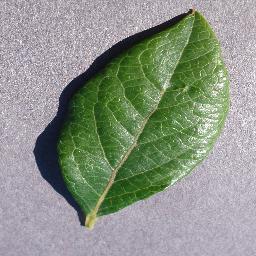
Label: Blueberry___healthy